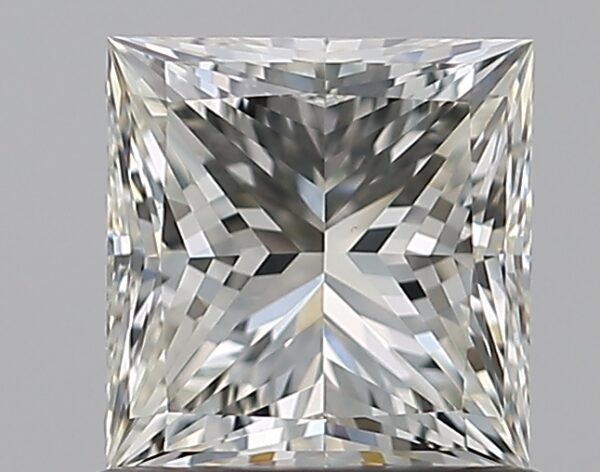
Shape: princess
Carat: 1
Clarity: VS1
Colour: J
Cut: EX
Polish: VG
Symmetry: VG
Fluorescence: F
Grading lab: GIA
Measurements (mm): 5.51 x 5.36 x 3.95